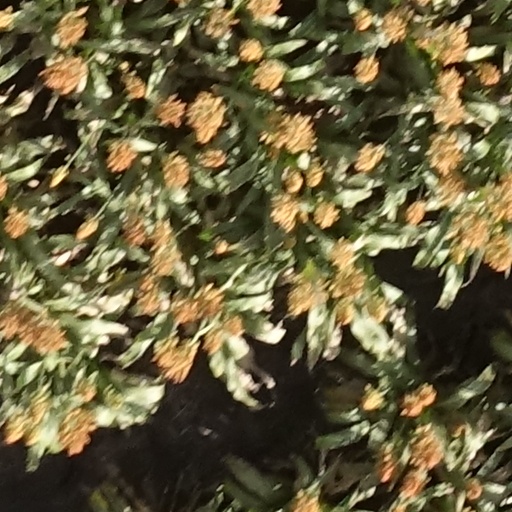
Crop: sorghum